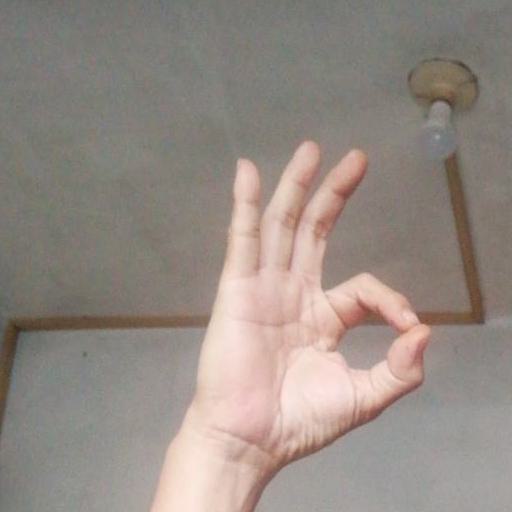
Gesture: ok